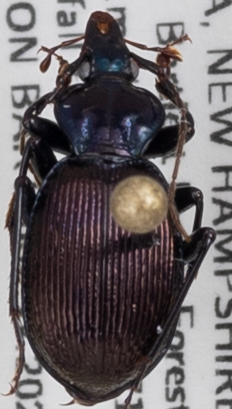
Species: Sphaeroderus canadensis canadensis
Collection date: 2021-06-02
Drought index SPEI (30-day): -1.594
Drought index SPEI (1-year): -1.19
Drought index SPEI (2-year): -0.642